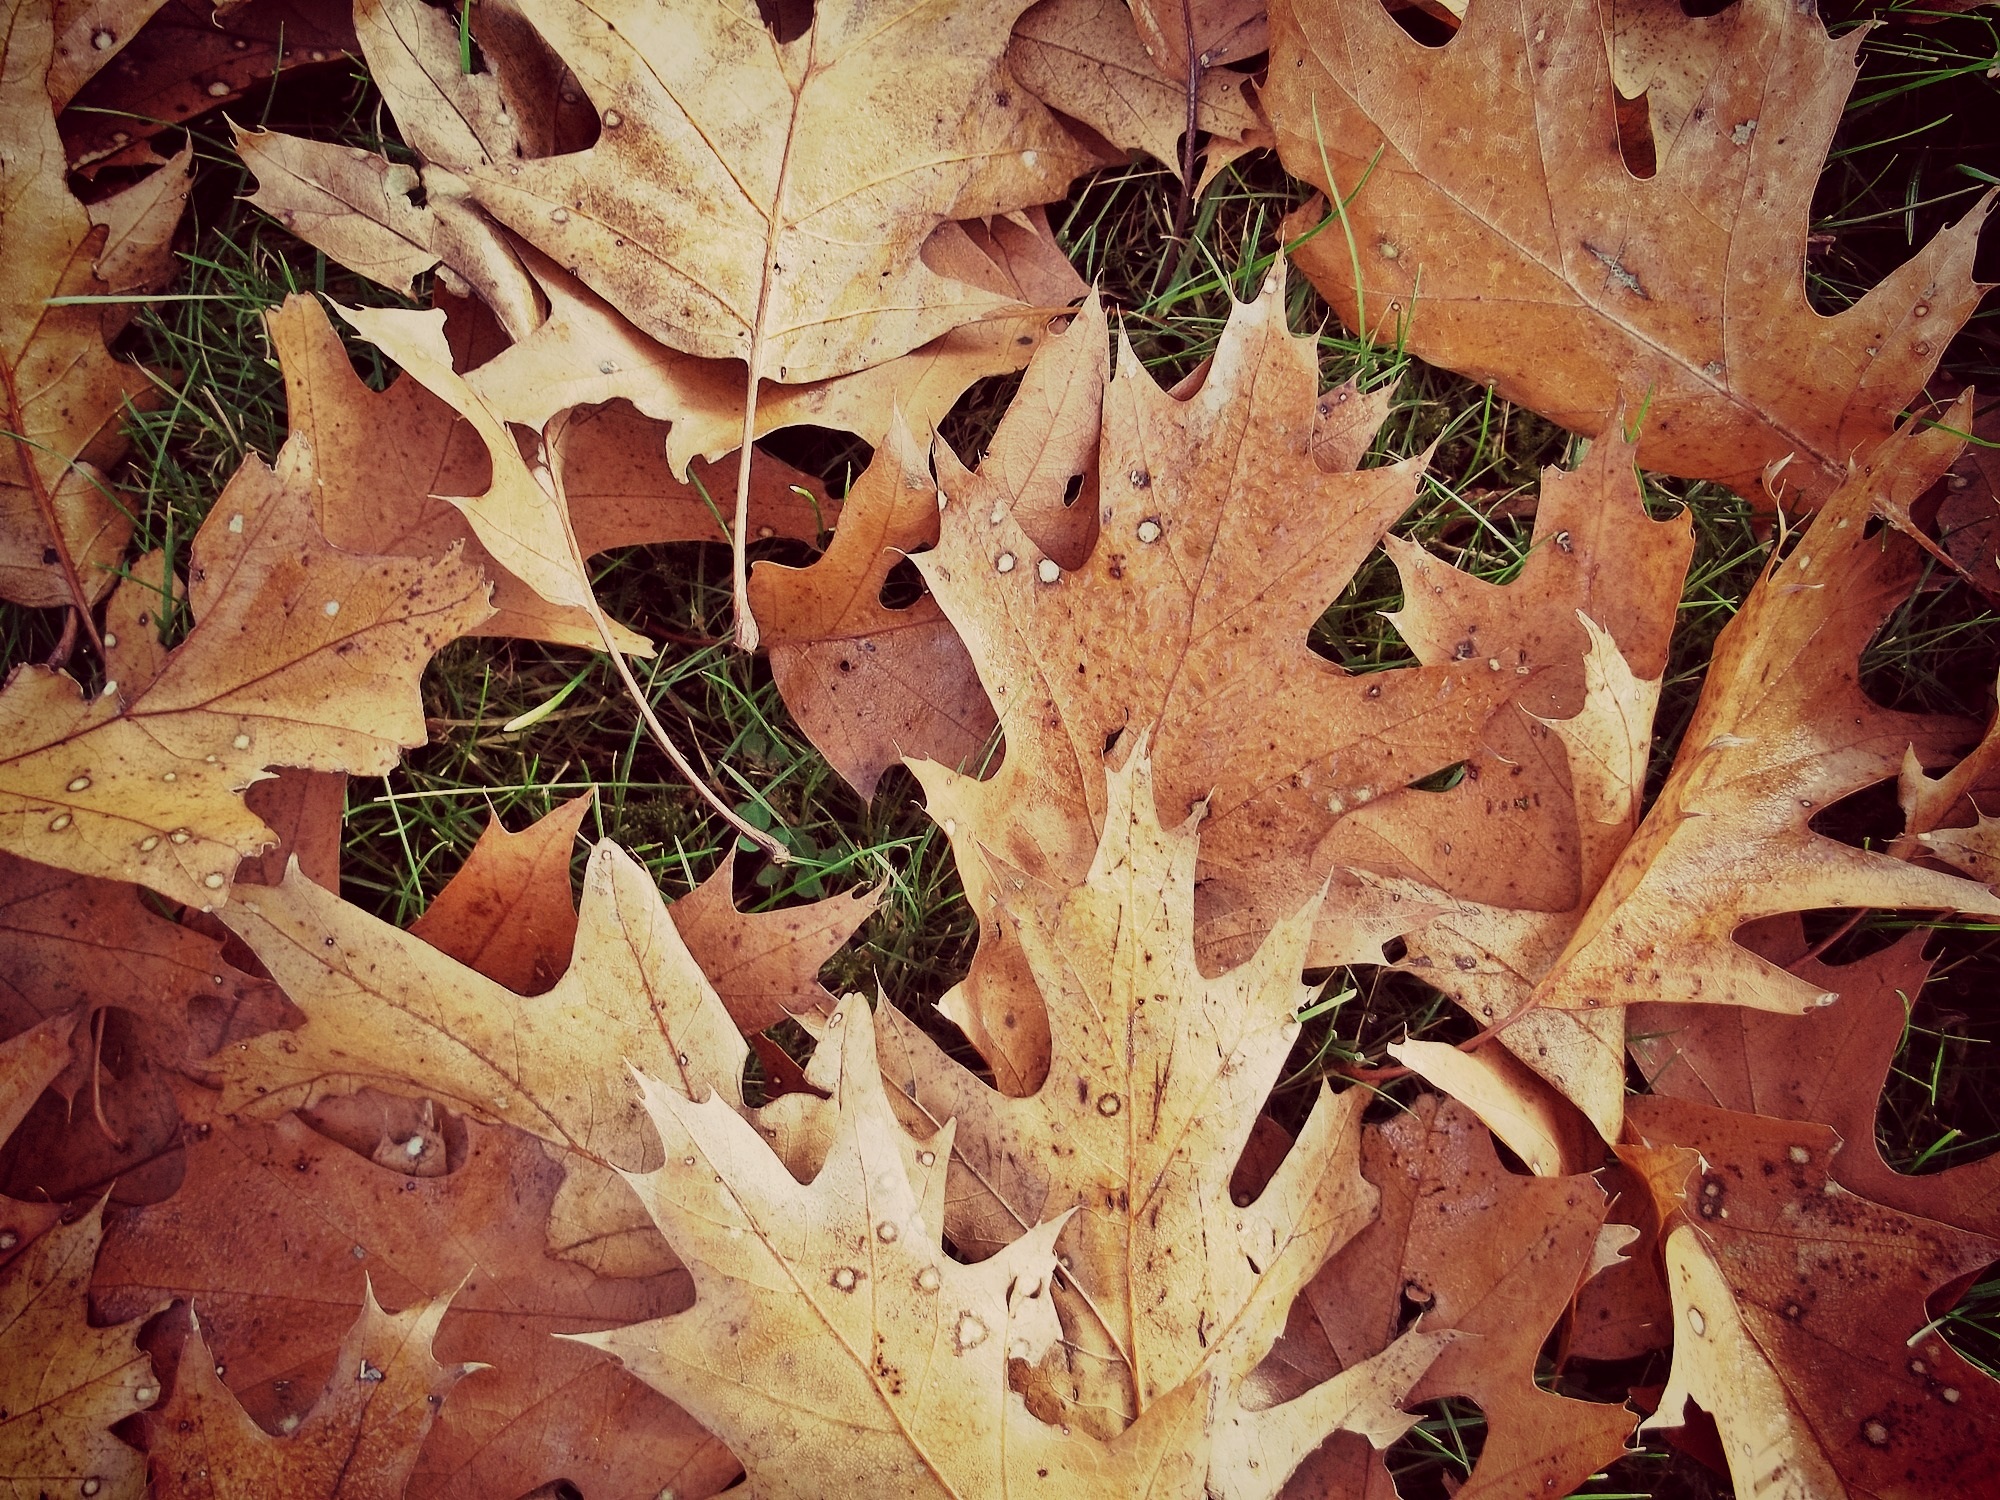
tree, branch, plant, ground, meadow, leaf, flower, produce, autumn, brown, season, maple, maple tree, maple leaf, forest floor, leaves, background, oak, maple leaves, fall foliage, flowering plant, woody plant, land plant